History of Porto Alegre

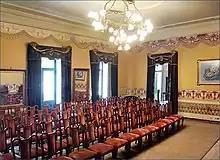
The noble hall of the "Solar dos Câmara", built between 1818 and 1824, cultural center where recitals are held to recreate the atmosphere of the old Porto Alegre elite soirees.

...I found a gathering of thirty to forty people, men and women, in a well-furnished hall lined with French paper. As these were relatives and close friends, there was no luxury in attire. The women were dressed simply and decently; most of the young men wore tails and white pants. They danced waltzes, contradances, and Spanish dances; some of the ladies played the piano, others sang beautifully accompanied by guitar, and the soiree ended with ballroom games. I found different manners in all the people of the society. The ladies talked to the men without embarrassment; the men surrounded them with kindness, but they did not show any concern or desire to please, a quality, by the way, that is almost exclusive to the French. Since I have been in Brazil I have not seen a similar gathering. In the countryside, as I have said hundreds of times, women hide away; they are the first slaves of the house, and the men have no idea of the pleasures that can be enjoyed with decency. Among the ladies, whom I saw at Mr. Patricio's house, there were some beautiful ones, mostly very white, with dark brown hair and black eyes; some were graceful, but without that vivacity that characterizes French women. The men, generally very light in color and with hair and eyes the same color as the women's, were large and well made, resourceful, but without the gentleness that characterizes the miners.On April 26, 1821 the first public manifestation of political contestation broke out in the city, when the Chamber, disobeying the determinations of the Portuguese Constitution that had been sworn by the Regent Prince Dom Pedro, elected a ministerial board, which governed from February 22 to March 8, 1822. On April 14 of this year, by decree of D. Pedro I, the town became a city. Two years later the first German immigrants arrived in the city, as part of the Crown's project to promote colonization in the south, and to help in the local agriculture. They were received with honors in the capital and soon were provided with equipment to start their farms, along with lots of lands in the "Real Feitoria do Linho Cânhamo", which had been deactivated, although some remained near the urban area, giving rise to the neighborhood of Navegantes. In 1831, new city limits were established through the publication of the first Municipal Ordinances, dealing in particular with the urban police. Arsène Isabelle, visiting the city between 1833 and 1834, reported that there were already five churches, but only two elementary schools. On the other hand, several newspapers circulated, and he noted the influence of French culture and the political division between the monarchists and the "Farroupilha", who defended a republican government project.